Business process outsourcing in the Philippines

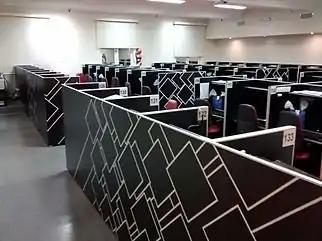
Call center operations floor

The call/contact centers, being the largest sub-sector in the Philippine BPO industry, have been a major subject on a case study on health and working conditions. Some commonly identified health problems are as follows: employees experience back and shoulder pains, due to the workstation setups and monitor levels, several have complained about experiencing throat irritations due to dealing with multiple calls a day coupled with a high stress work environment and concerns regarding the employees' hearing being damaged due to most of these workers being exposed to higher noise levels.